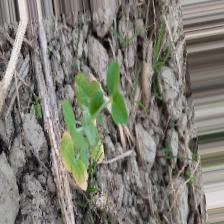
Label: Ascochyta blight